University for Development Studies

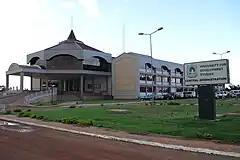
Entrance of the Central Administration block

Tamale City Campus is a centre for the following: Graduate School, Institute of Interdisciplinary Research (IIR), Institute of Distance and Continuing Education (IDCE), Colleges of Education Affiliation and Business Innovation and Incubation Centre (BIIC).